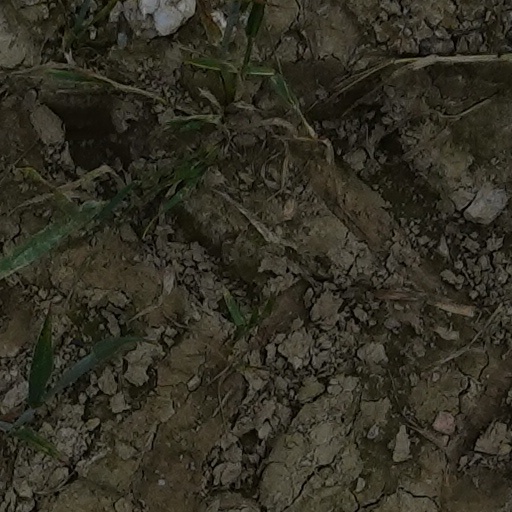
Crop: wheat